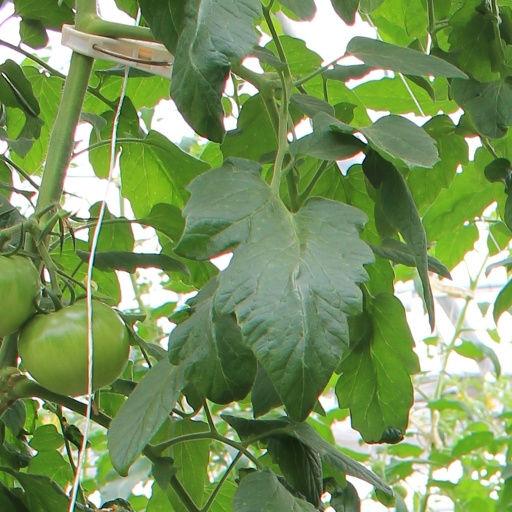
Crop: tomato